Jacques of Savoy, Count of Romont

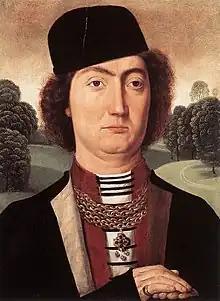
Portrait by Hans Memling, 1470s

Jacques of Savoy, Count of Romont (12 November 1450 – 30 January 1486) was a member of the House of Savoy and military commander during the Burgundian Wars.